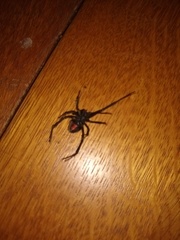
Species: Lactrodectus_hesperus